Fiat Panda

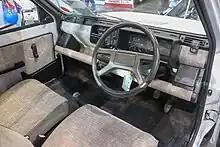
1991 Fiat Panda Super interior

In January 2001, the range underwent its final light adjustment. The 4x4 Trekking continued to be available, while front-wheel-drive versions were down to the Young and the Hobby. The 899 cc was discontinued and only the Euro 3 capable, fuel-injected 1108 cc FIRE unit remained available. These Pandas featured a body-coloured flap for the gas tank, rather than the exposed black plastic cap of earlier models.